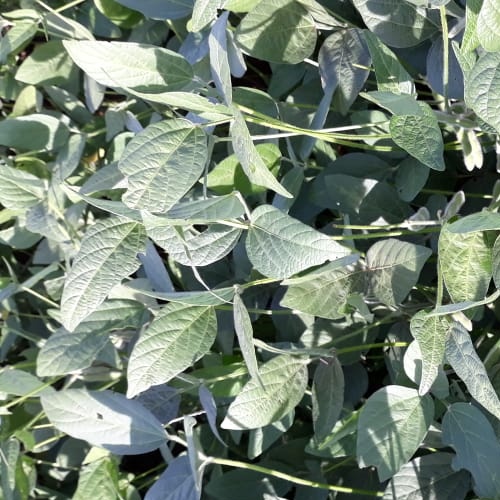
Label: Caterpillar